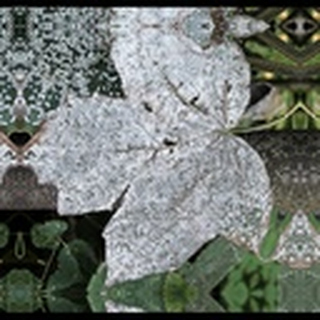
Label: cotton_powdery_mildew